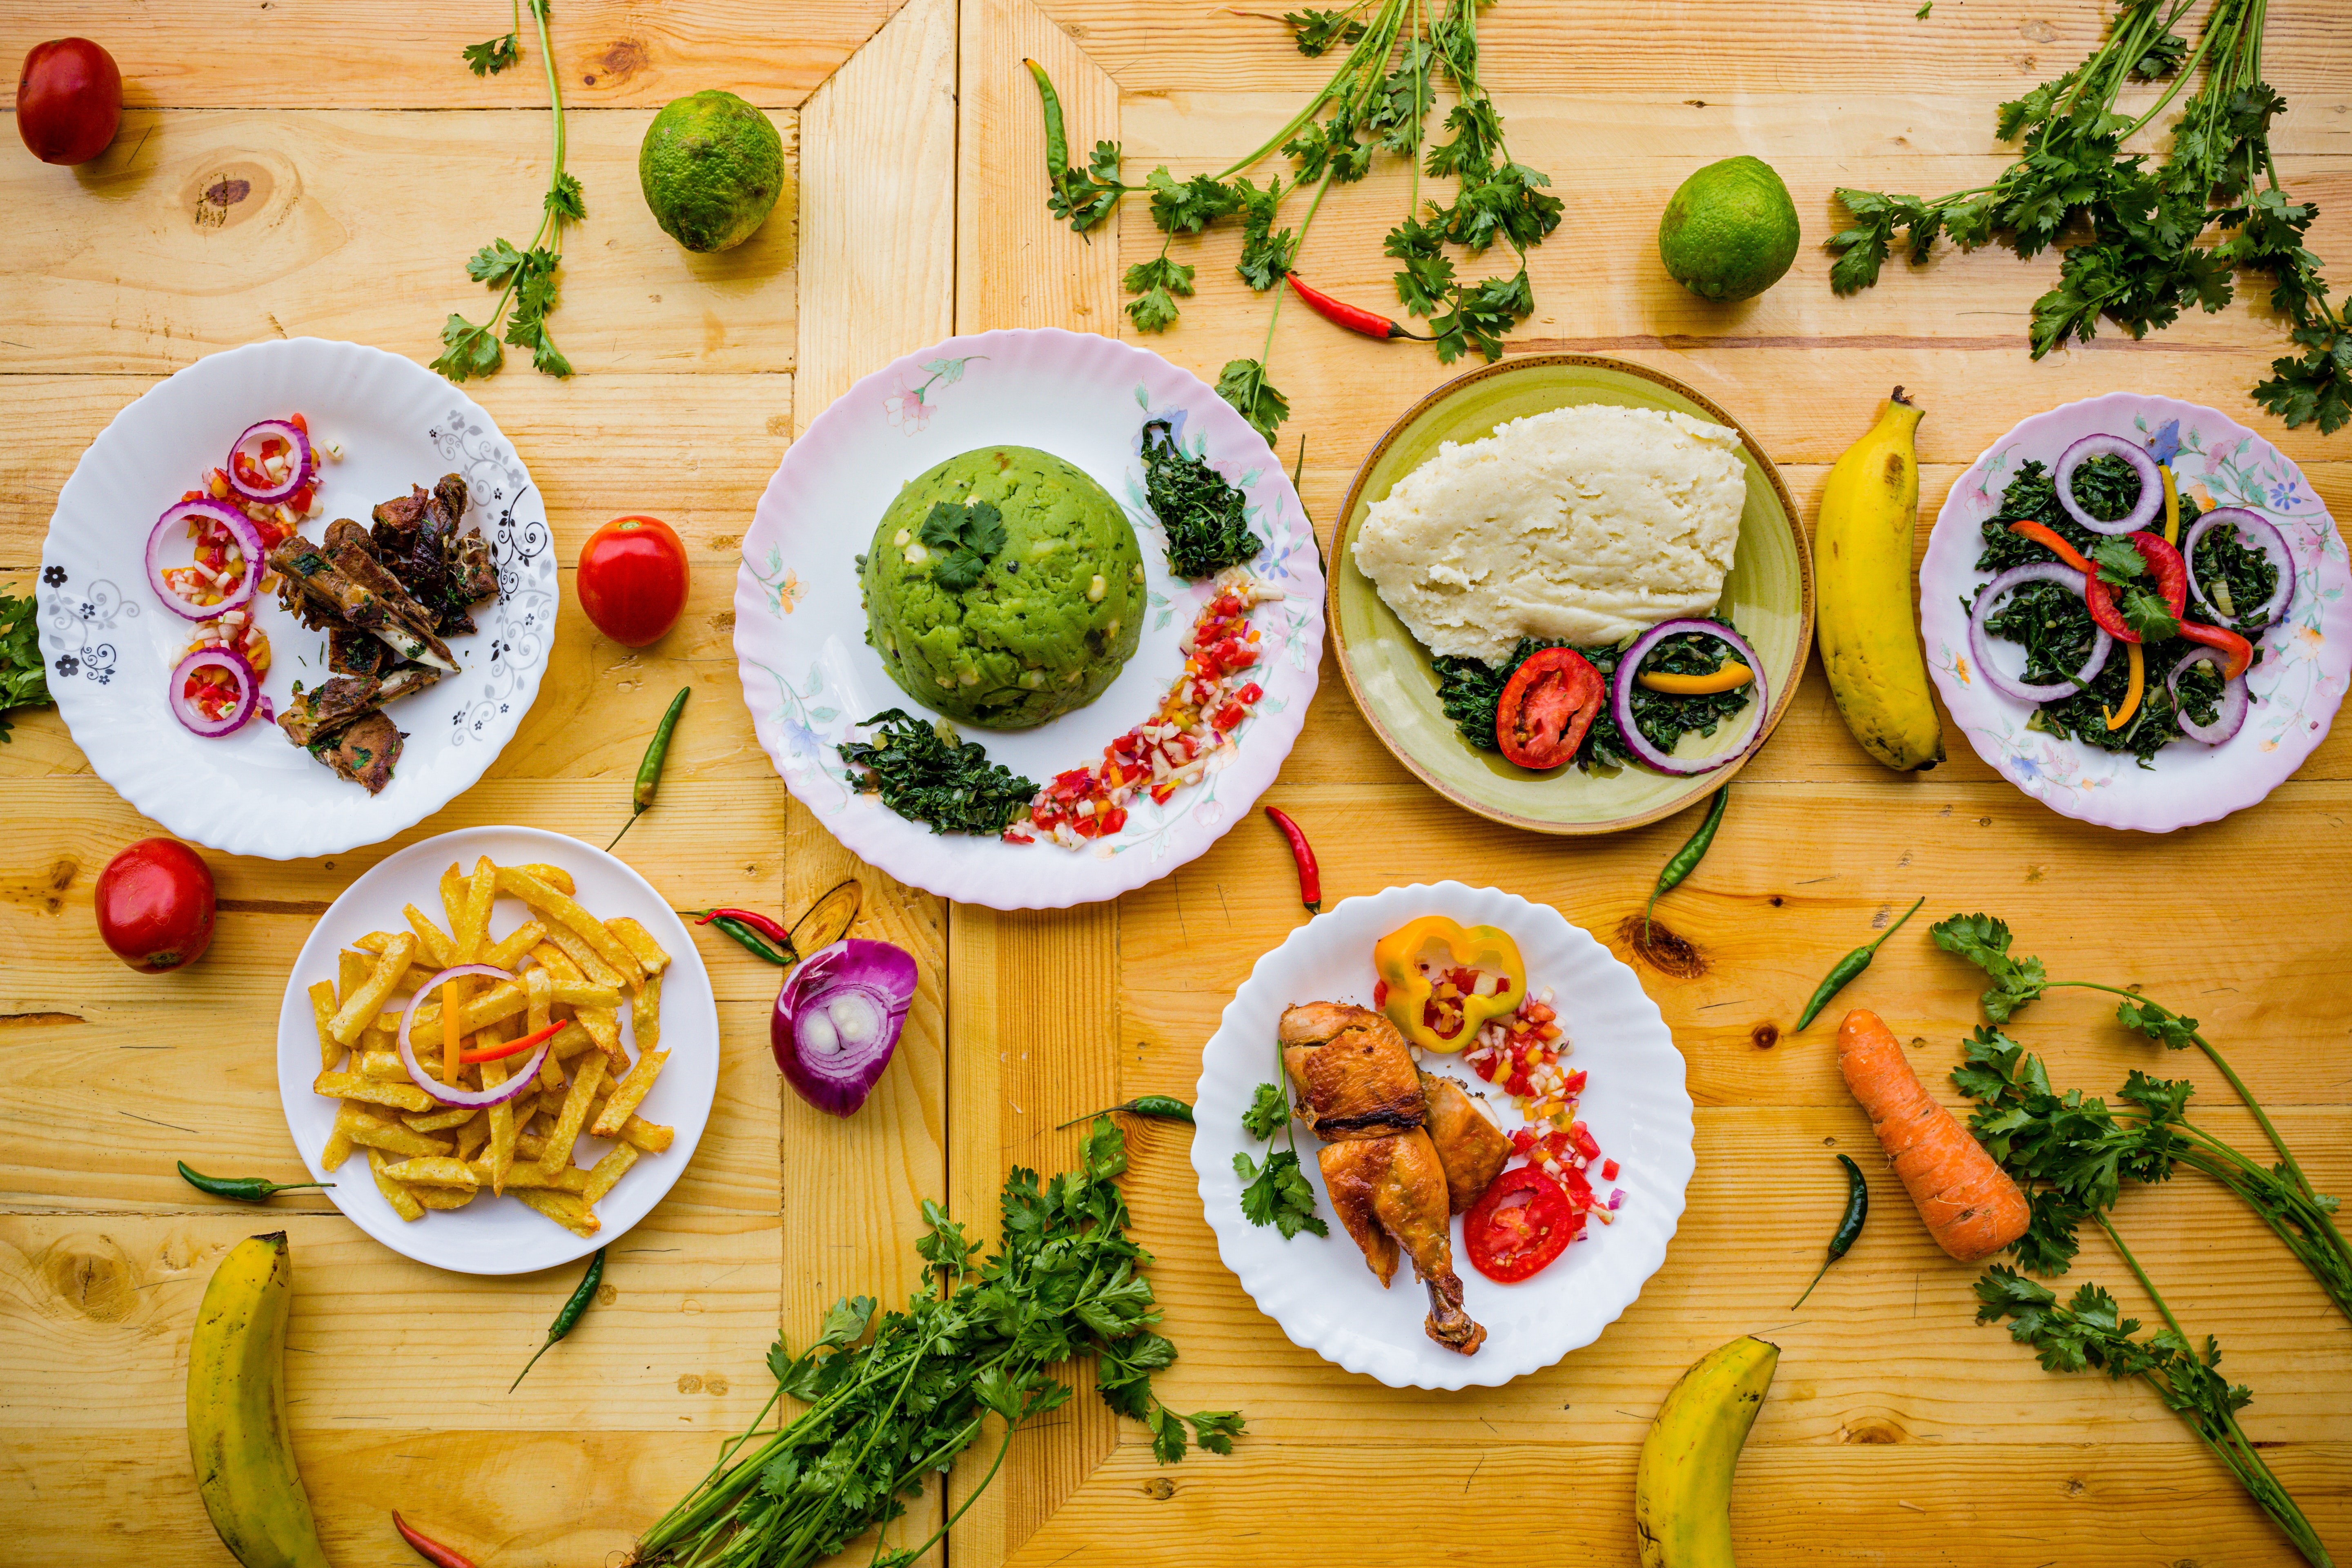
food, tableware, dishware, plate, ingredient, table, recipe, cuisine, cup, dish, leaf vegetable, serveware, garnish, produce, bowl, porcelain, wood, platter, comfort food, finger food, Food group, sharing, event, vegetable, culinary art, natural foods, superfood, kitchen utensil, tablecloth, carrot, side dish, meal, fork, breakfast, herb, supper, la carte food, dinnerware set, knife, lunch, brunch, cutlery, teacup, delicacy, vegan nutrition, ceramic, sweetness, junk food, hors d oeuvre, vegetarian food